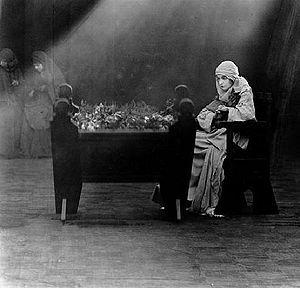
Intolérance est un film américain muet de D. W. Griffith, sorti en 1916.
Liste de films américains sortis en 1916.